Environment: real
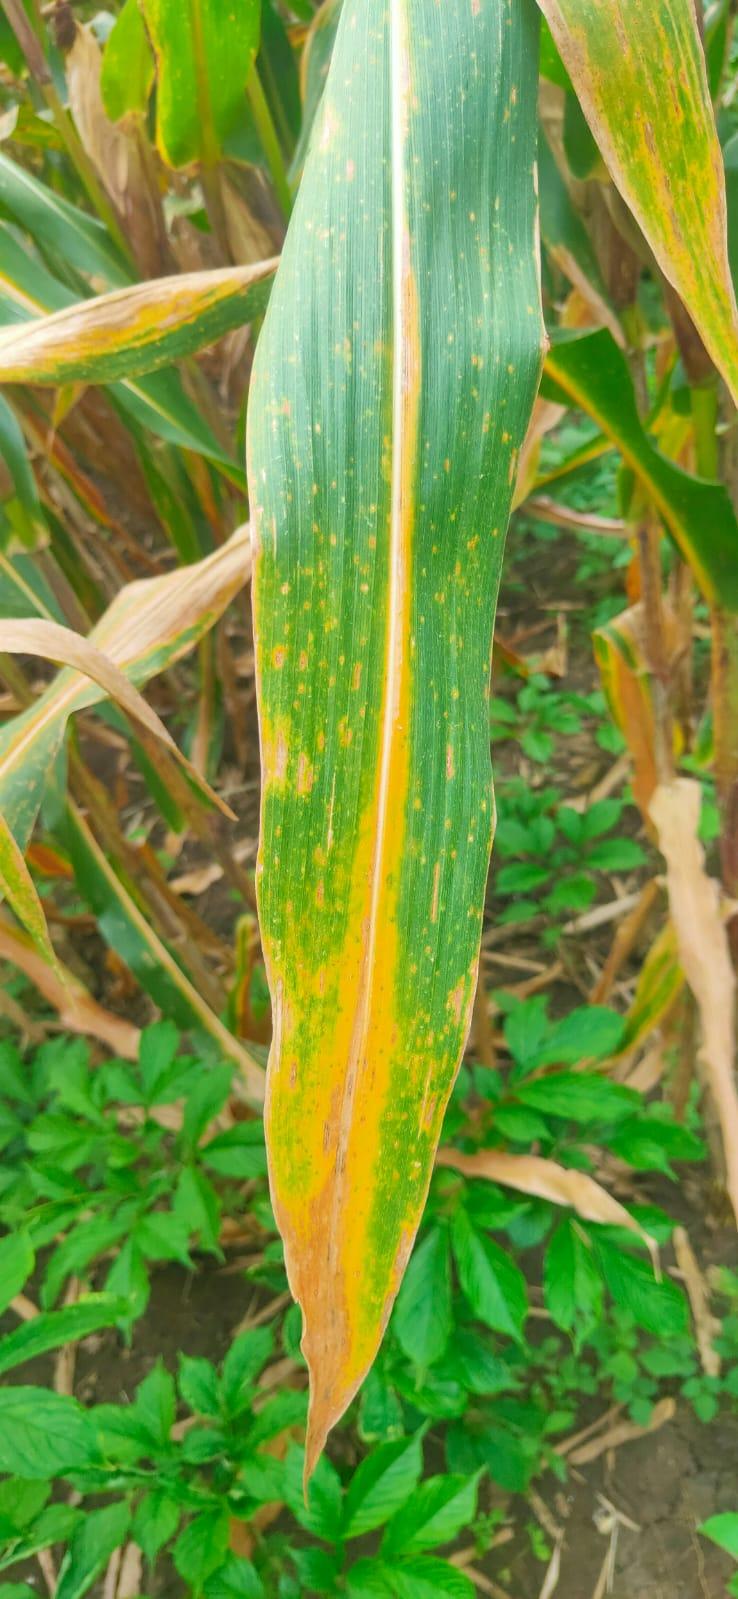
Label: nitrogen_deficiency